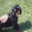
Label: dog